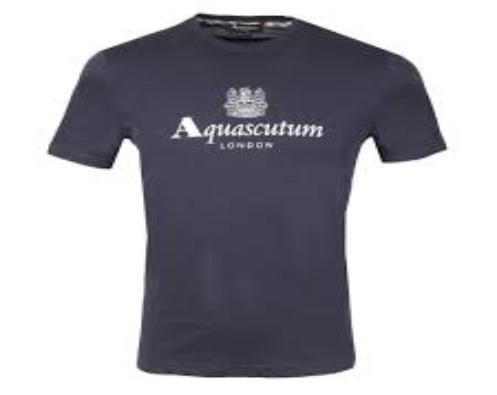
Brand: Aquascutum
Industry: Clothes